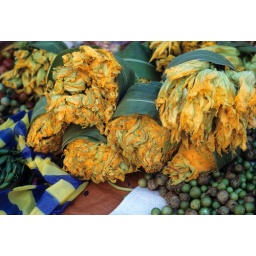
Bunches of squash flowers are on sale in the large market in Xicotepec Puebla Mexico